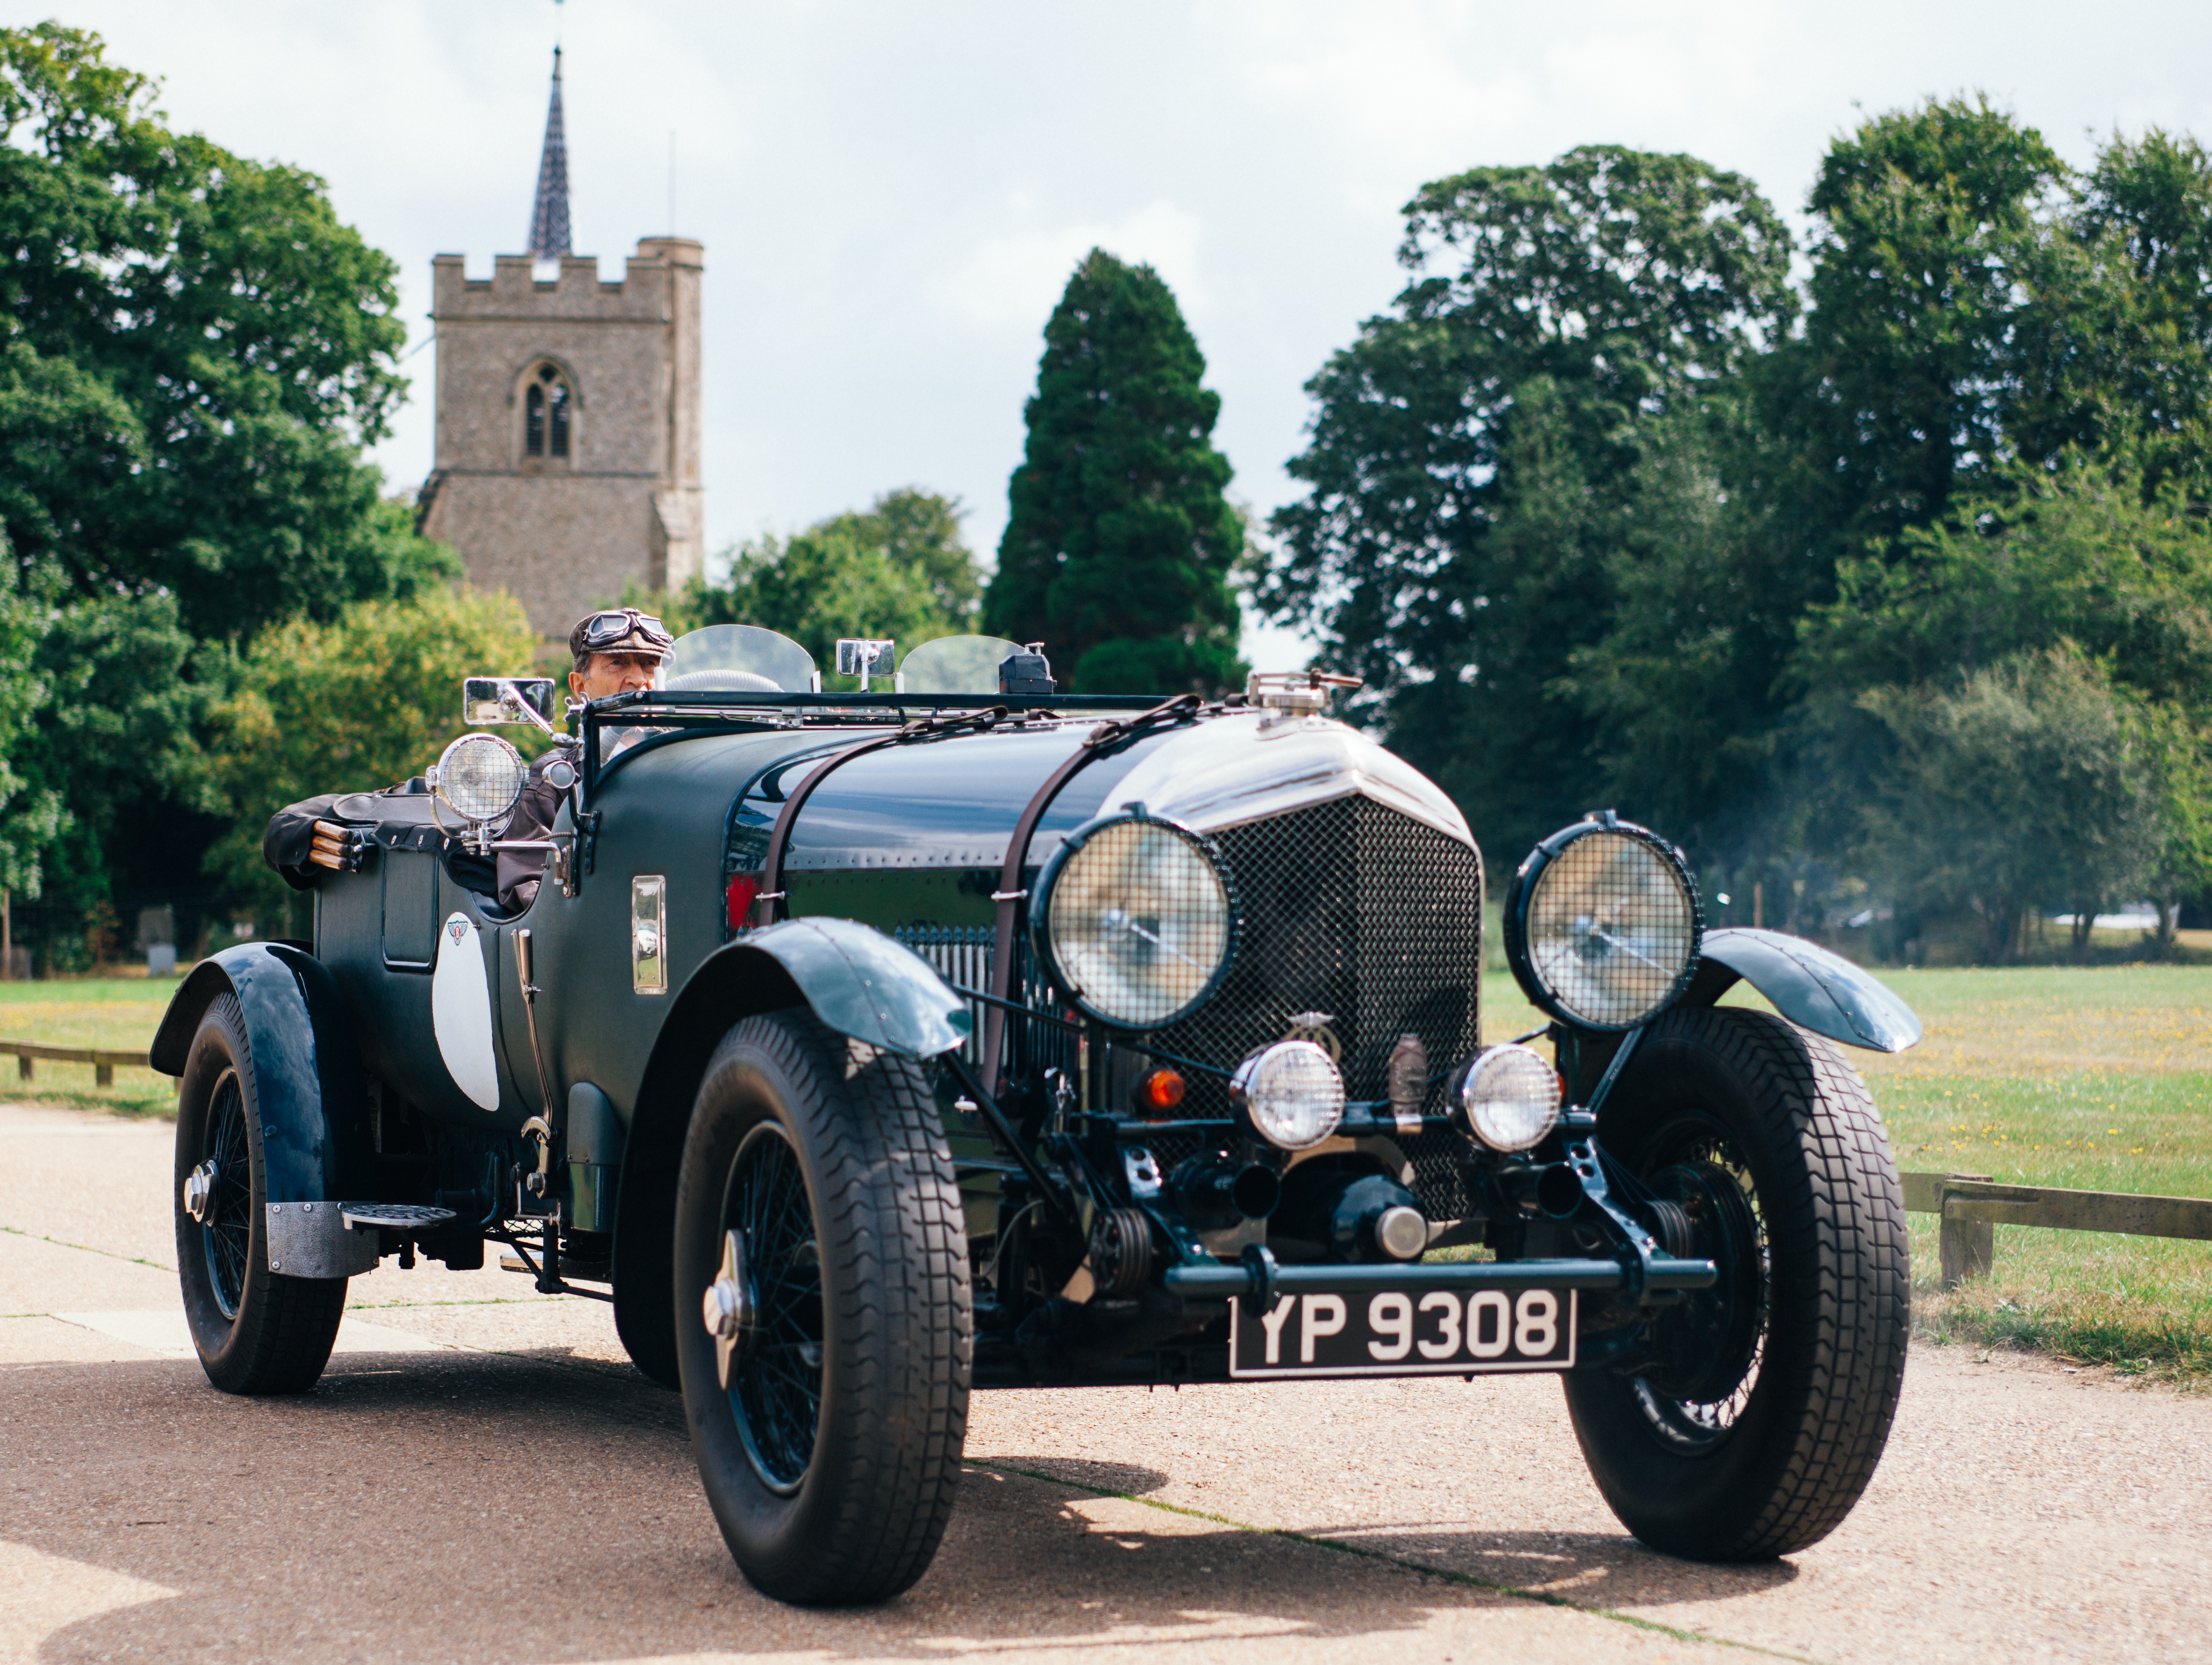
car, vintage, driving, vehicle, drive, old car, classic car, sports car, vintage car, race car, convertible, antique car, land vehicle, touring car, automobile make, luxury vehicle